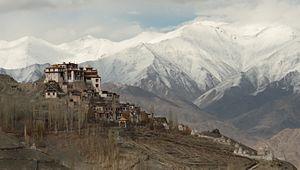
Le monastère de Matho Gompa est situé sur la rive opposée de l'Indus, à 3 600 m d'altitude dans le Ladakh. Le monastère se situe face au monastère de Thiksey, un complexe de douze étages et abrite de nombreux objets de l'art bouddhiste et de stupas, et dont l'un des principaux points d'intérêt est le Temple Maitreya. Il est également connu sous d'autres noms Mashro Gompa or Mangtro Gonpa.